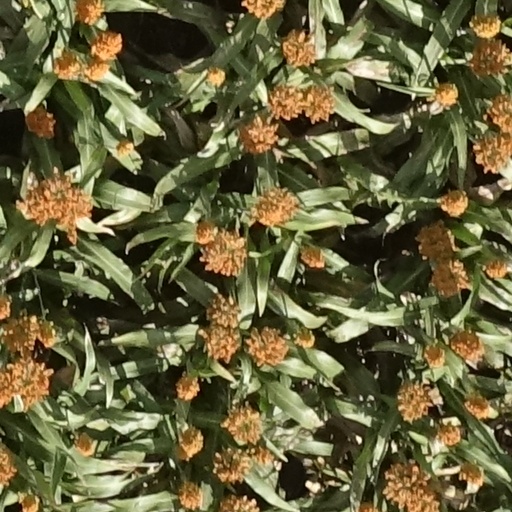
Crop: sorghum